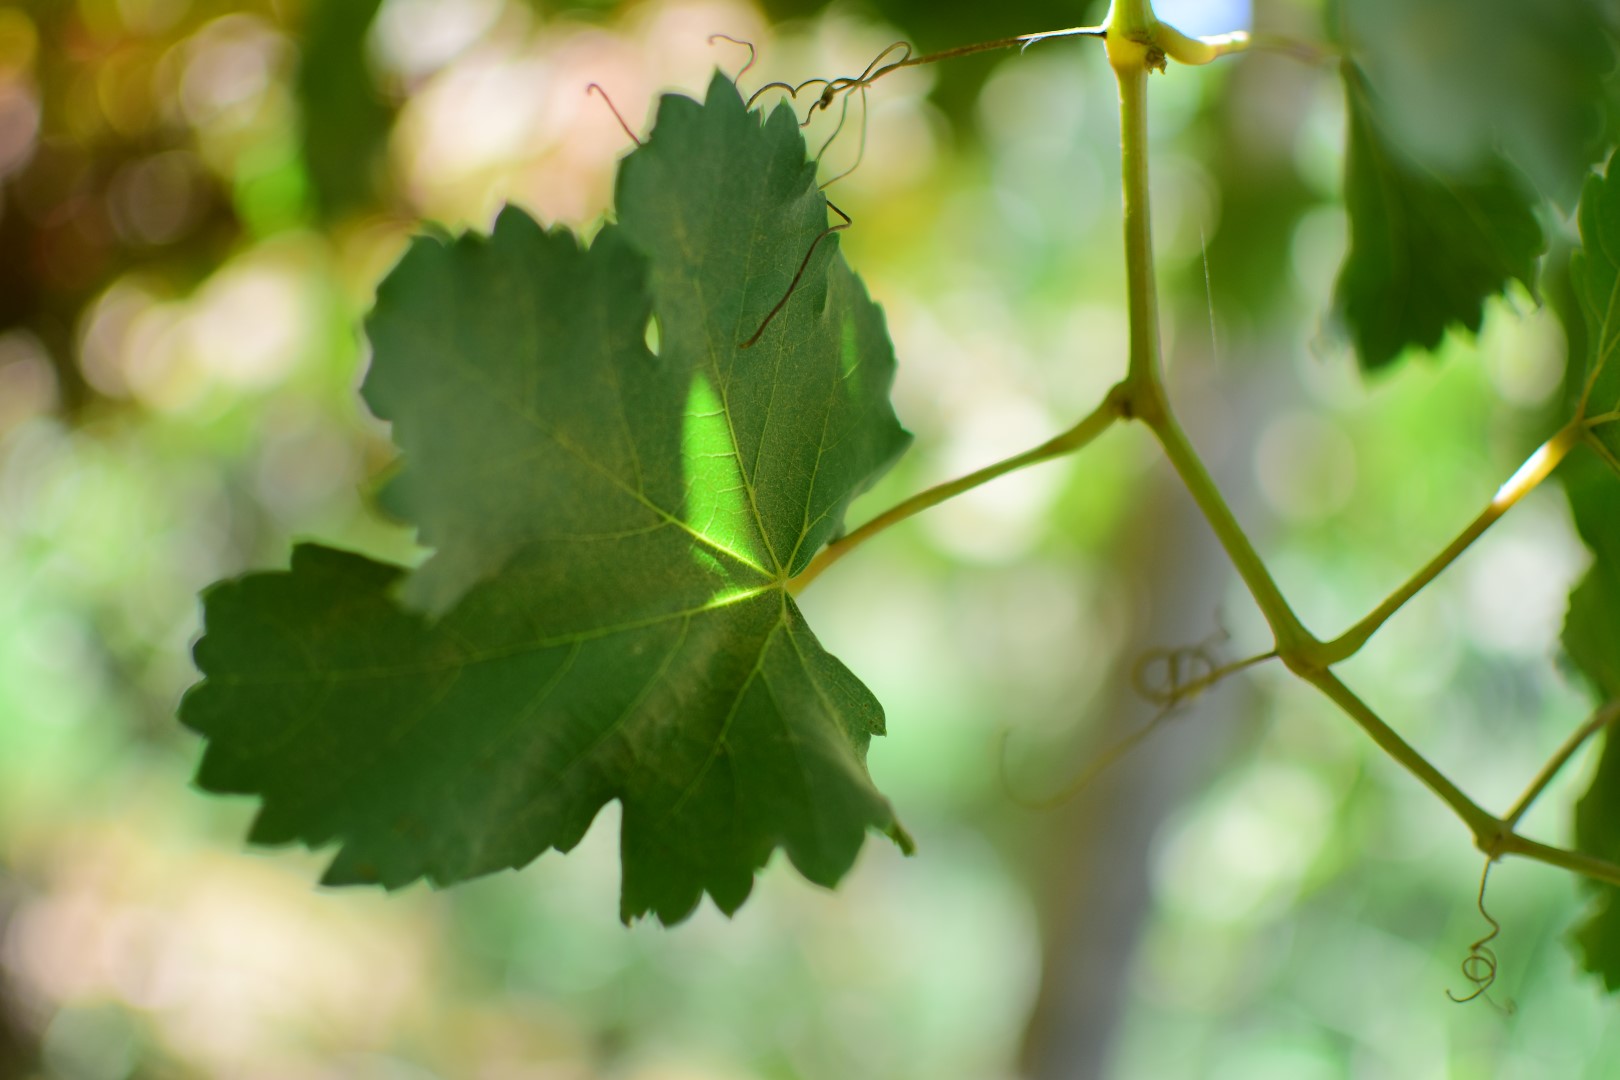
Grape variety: Frinsi